Harold Triggs

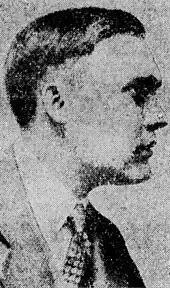
Harold Triggs in 1948

A native of Denver, where his father directed a company which sold musical instruments, Triggs studied at the Bush Conservatory under Julie Rivé-King, and also had lessons with Josef Lhévinne. He had a long career as a teacher, beginning at his alma mater and continuing at the Juilliard School and Columbia University. Concurrently he appeared as a concert pianist, both alone and as a duo with Vera Brodsky. Most of his music is for piano; other works include the orchestral "The Bright Land", which was taken up by Leopold Stokowski and Howard Hanson among others, and recorded by the latter. As a pianist Triggs made a number of piano rolls during his career.